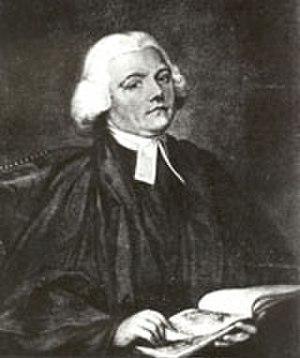
Gilbert White est un naturaliste et un ornithologue britannique qui peut être considéré comme un pionnier de l'écologie.